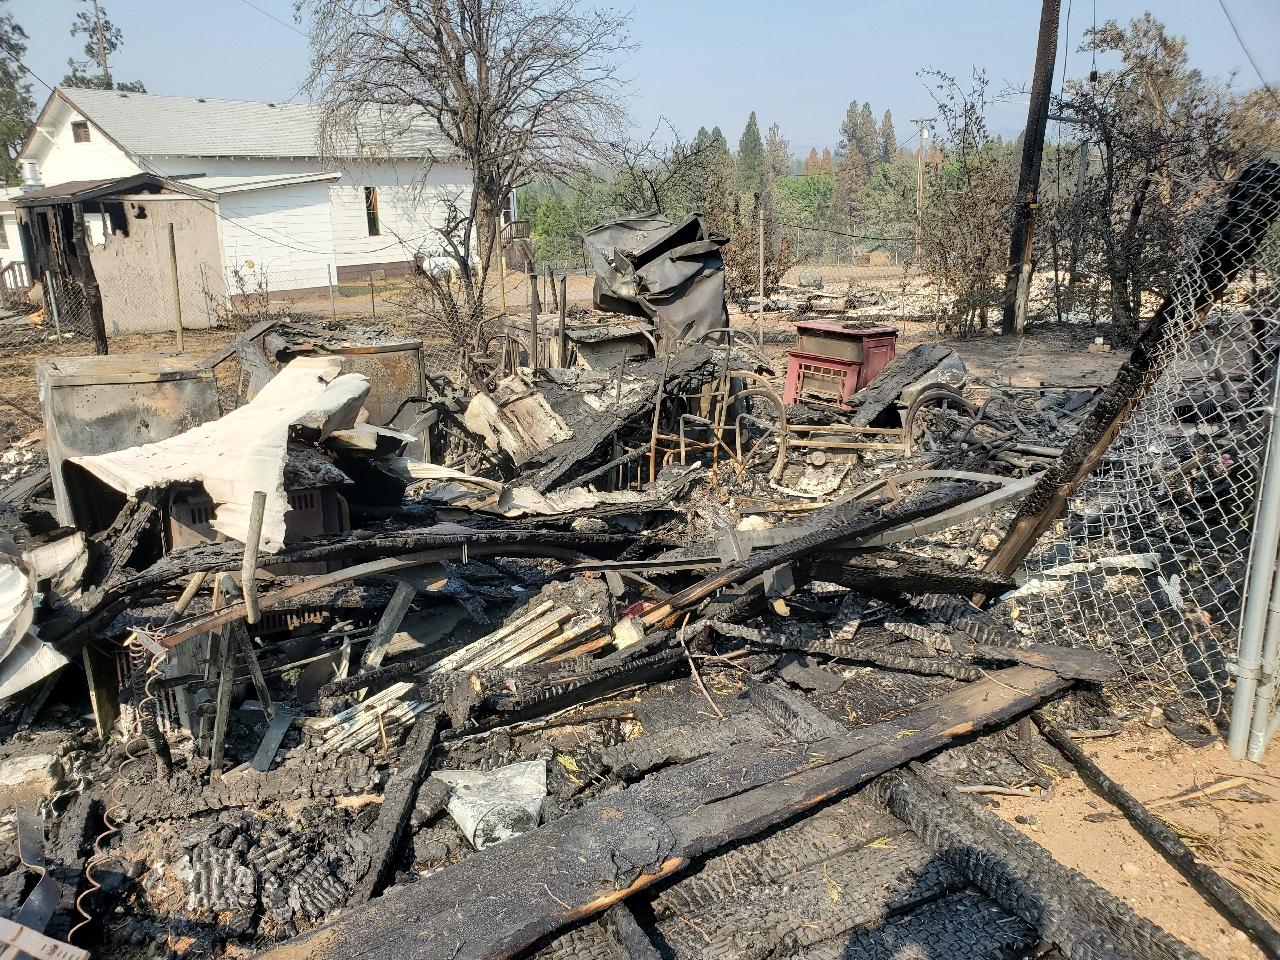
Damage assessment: destroyed